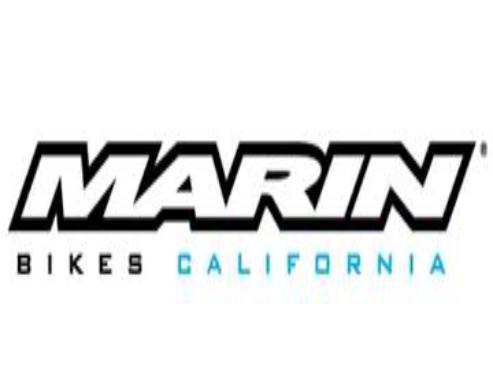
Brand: marin bikes
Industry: Transportation